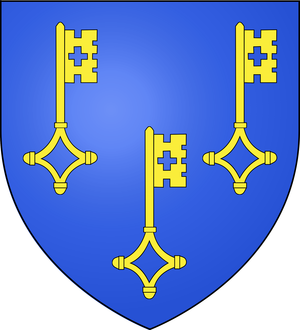
Les armoiries de Nicolas Rolin, Chancelier du duc de Bourgogne, fondateur des Hospices de Beaune. D'azur, aux trois clés d'or en pal.
L'Armorial des familles de Bourgogne présente les armoiries des familles de Bourgogne, nobles ou non, classées par ordre alphabétique, sans tenir compte de la chronologie.
Nicolas Rolin ou Rollin, seigneur d'Authumes, d'Aymeries, de Raismes, de Rugny, 20ᵉ vidame de Châlons, est une grande figure politique de l'État bourguignon du XVᵉ siècle. Il est chancelier de Philippe le Bon, duc de Bourgogne, durant près de quarante ans. Il est connu pour être le fondateur, avec sa femme Guigone de Salins, de l'Hôtel-Dieu de Beaune.